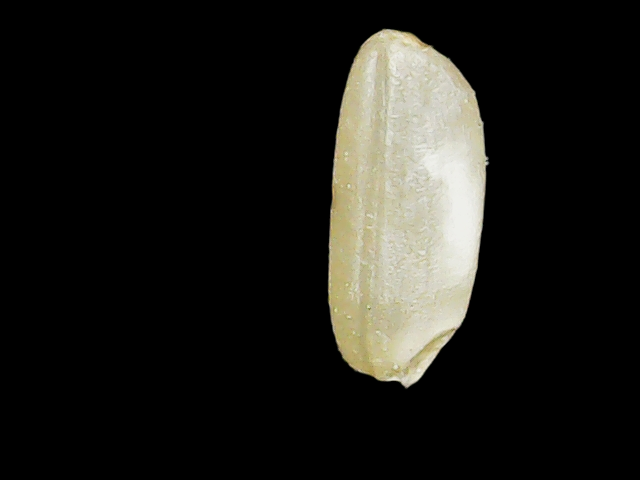
Rice variety: Binadhan17